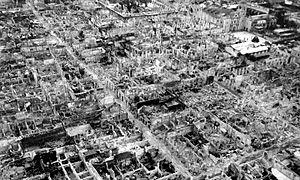
La Campagne des Philippines de 1944-1945 vit la reconquête par les Alliés des Philippines occupées depuis 1942 par l'Empire du Japon. Les manœuvres pour l'invasion du pays débutèrent le 17 octobre 1944, et un débarquement d'envergure eut lieu le 20. Les combats se poursuivirent jusqu'à la fin de la Seconde Guerre mondiale. Le courage des défenseurs philippins et américains est célébré aux Philippines le 9 avril, lors de la fête nationale connue sous le nom de "Jour de la bravoure". La population civile philippine a gravement souffert au cours cette campagne, victime aussi bien des massacres et des exactions japonaises que des bombardements massifs américains en zones urbaines.
Le nom de massacre de Manille désigne les exactions commises sur des civils philippins par des soldats de l'Empire du Japon durant la bataille de Manille, entre février et mars 1945.
La bataille de Manille s'est déroulée durant la seconde campagne des Philippines de la Seconde Guerre mondiale, du 3 février au 3 mars 1945. Les combats dans la capitale des Philippines furent particulièrement sanglants et laissèrent la ville dévastée. La prise de Manille fut l'un des moments clés de la reconquête des Philippines, occupées par l'empire du Japon depuis trois ans.